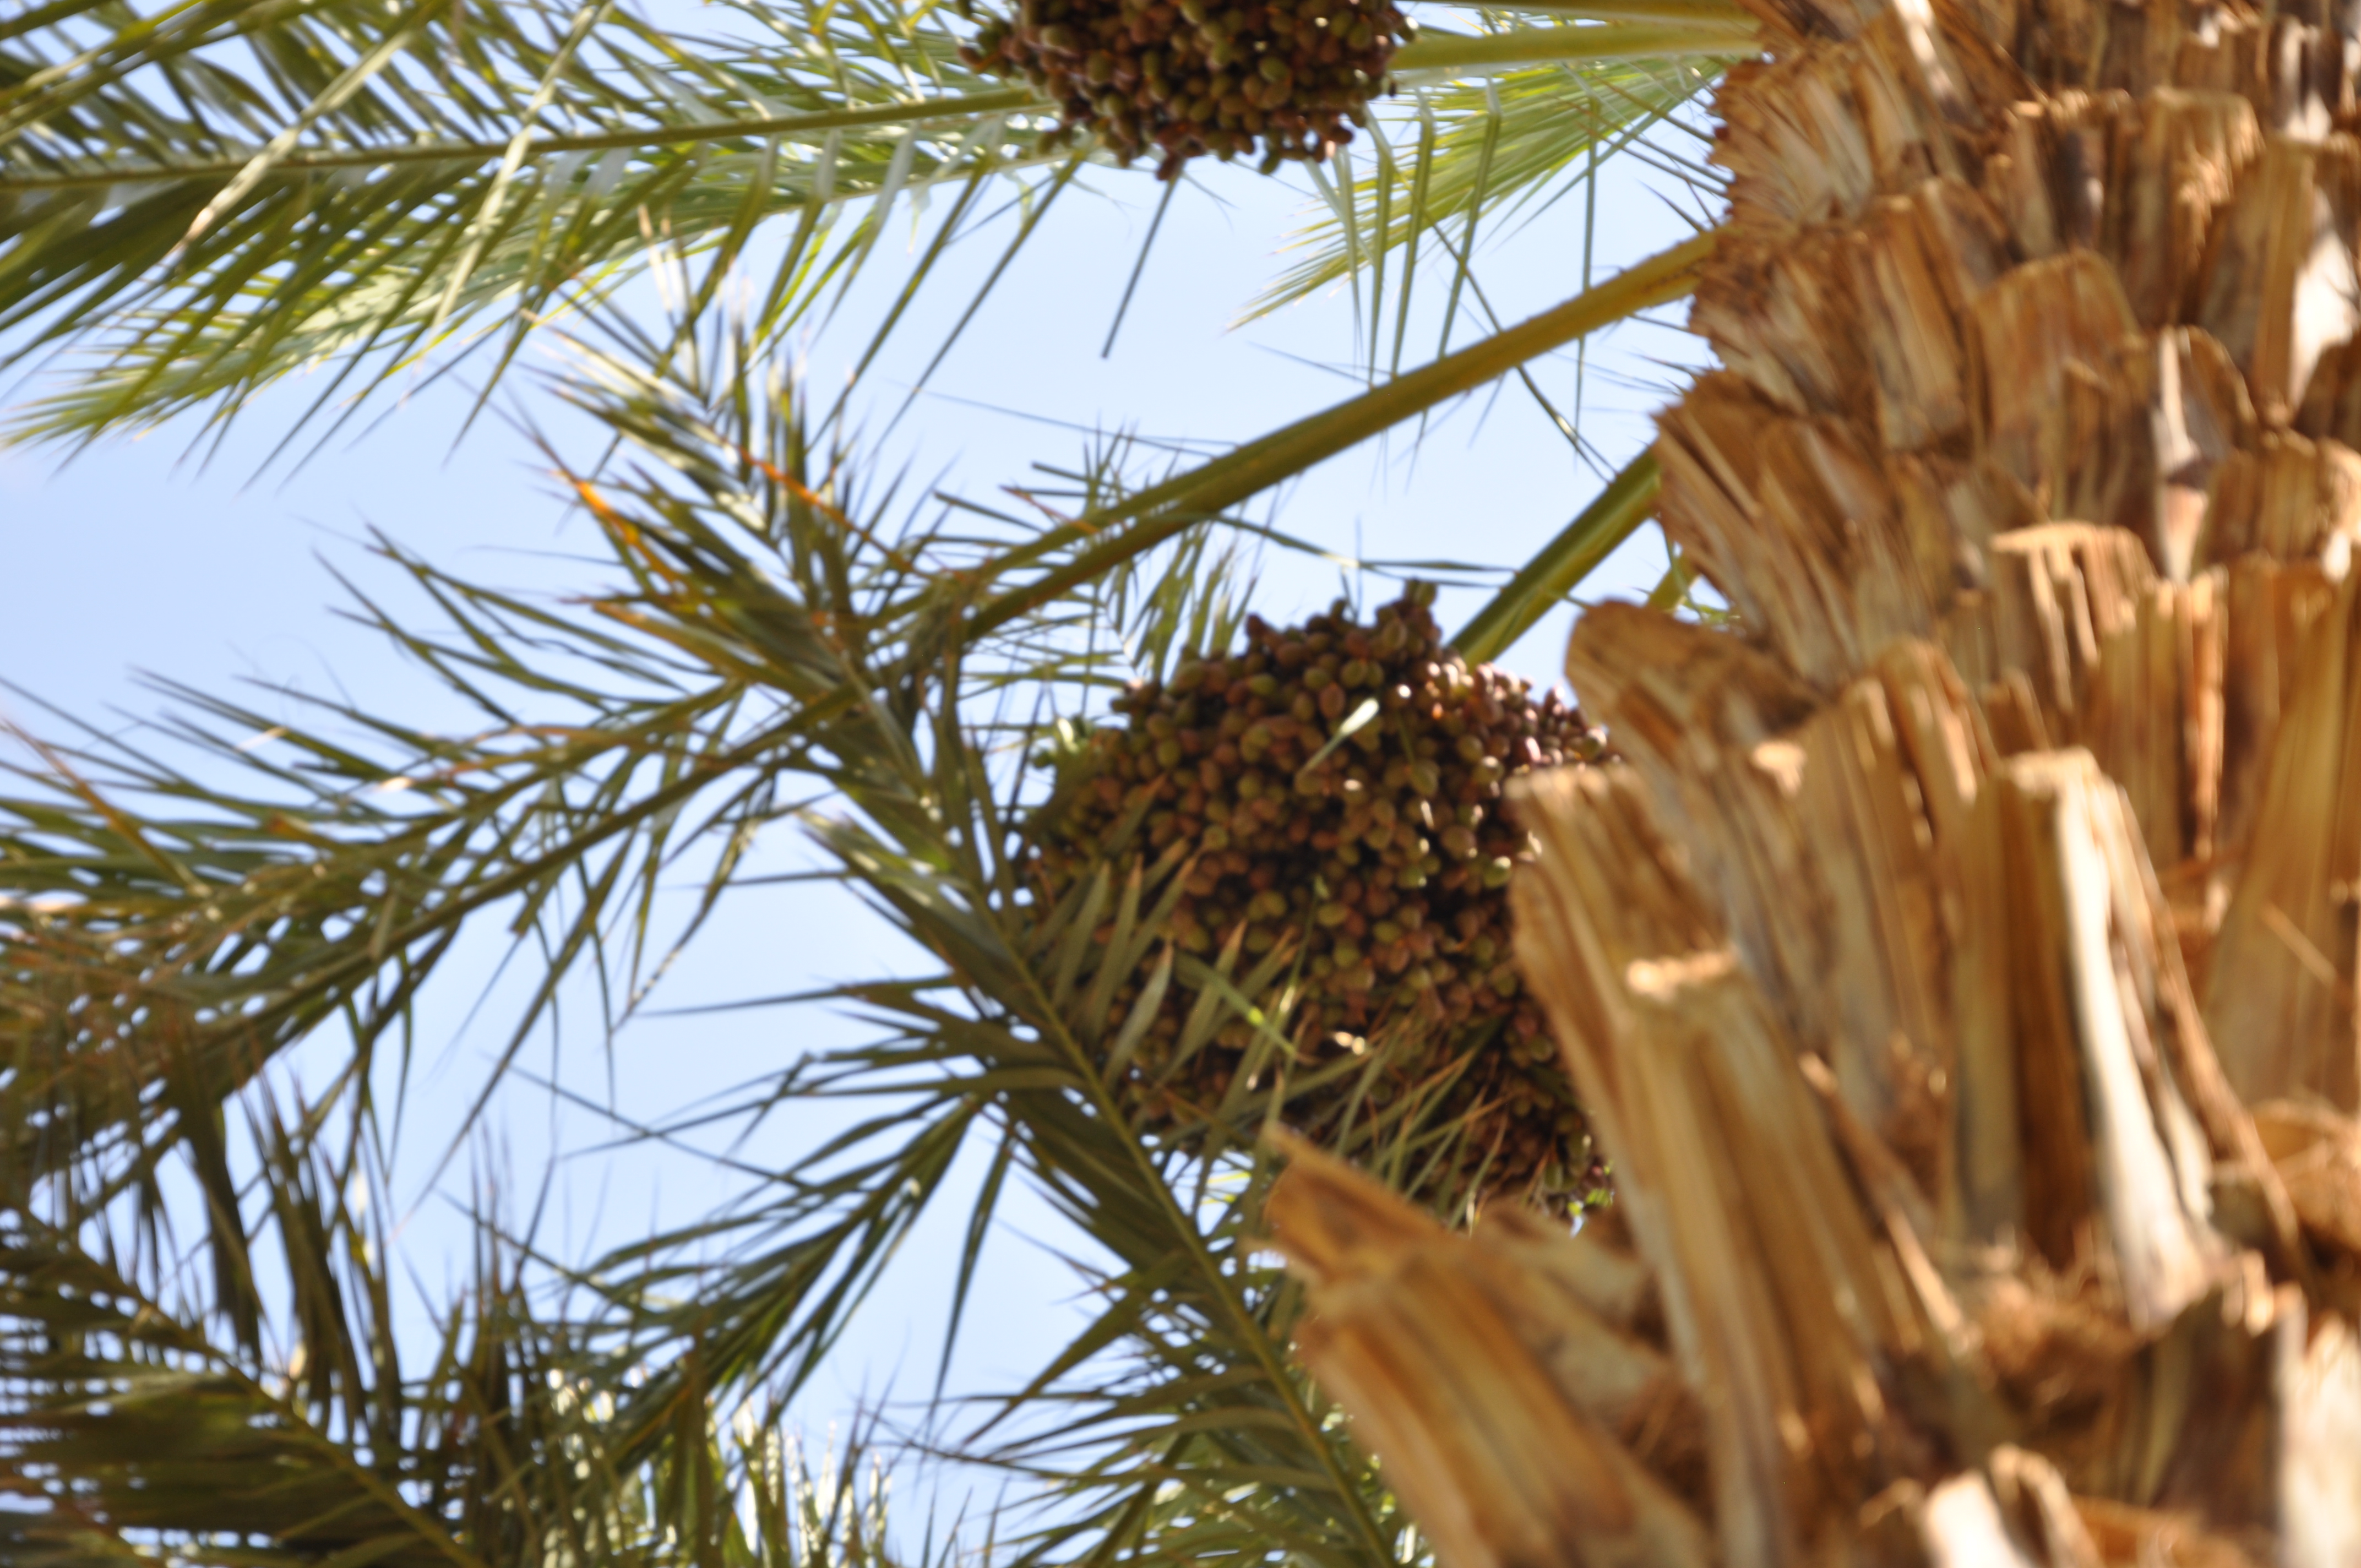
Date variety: bouisthami